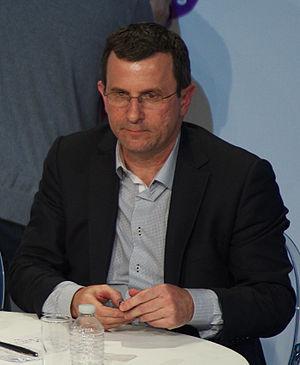
La primaire citoyenne de 2017 est une élection primaire organisée les 22 et 29 janvier 2017 afin de désigner le candidat du Parti socialiste et de ses alliés pour l'élection présidentielle française de 2017.
Christophe Borgel, né le 3 septembre 1963 à Poitiers, est un homme politique français, membre du Parti socialiste. Il est député de la neuvième circonscription de la Haute-Garonne de juin 2012 à juin 2017.